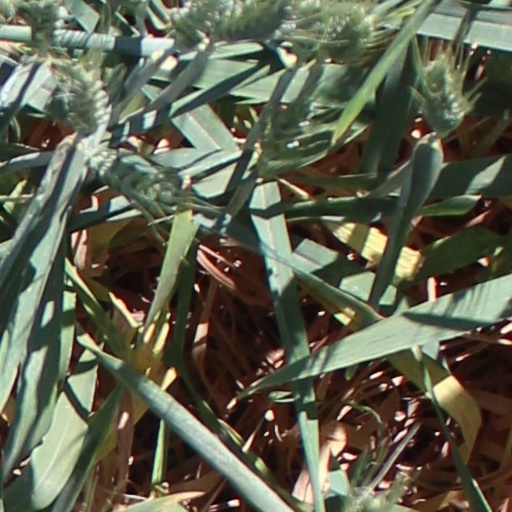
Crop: wheat